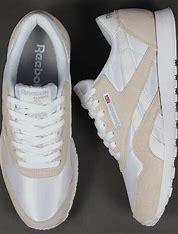
Brand: Reebok
Model: Classic Nylon